Beeckerwerth

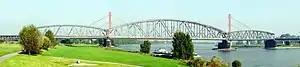
Haus-Knipp-Bridge.In the background the red pillars of the A42-Bridge can be seen.

Beeckerwerth is a district of Duisburg located in a bend right of the Rhine. It has a population of 3,807 and an area of 7.62 km.